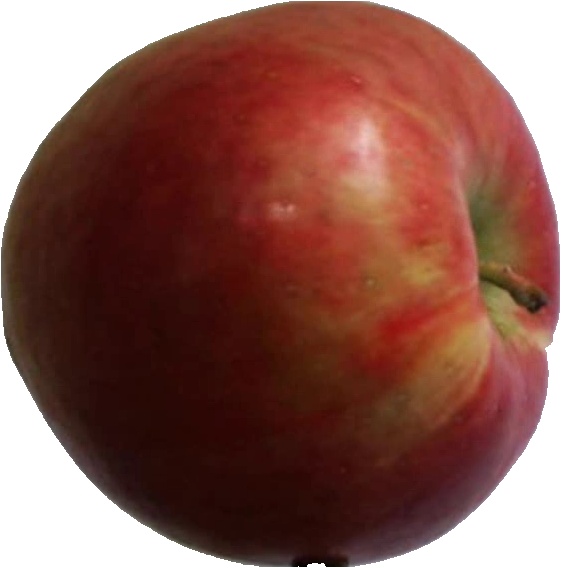
Label: apple_crimson_snow_1